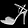
Label: Sandal